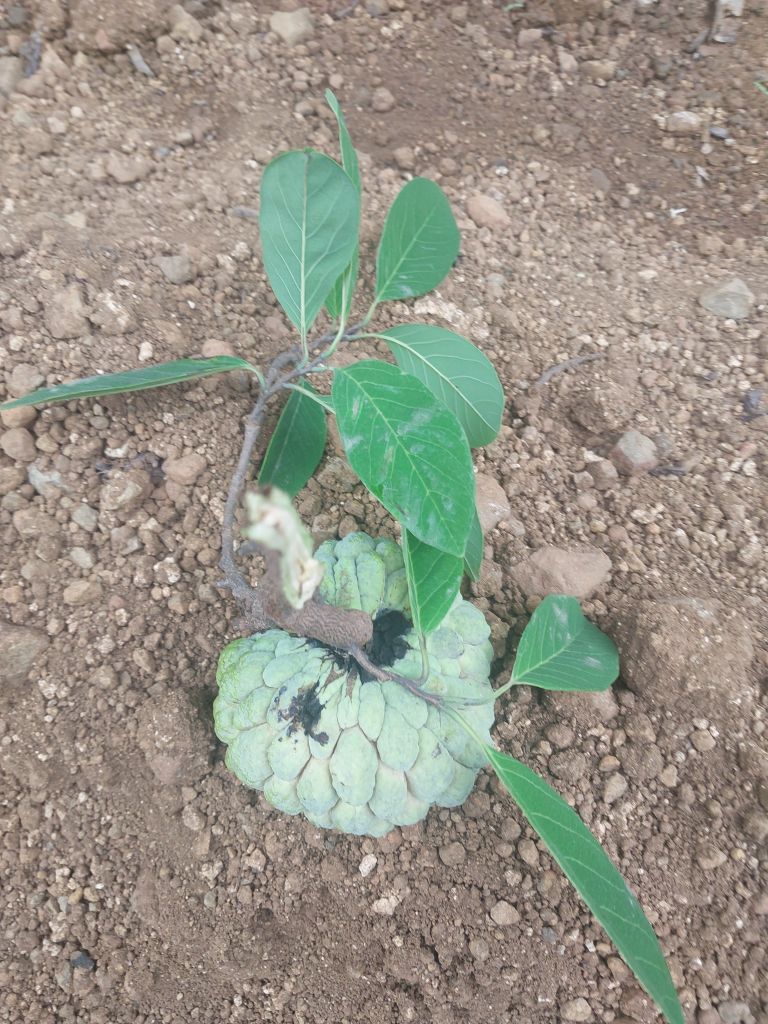
Disease label: Blank Canker